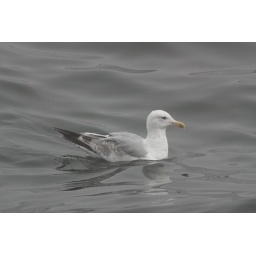
We watched alot of them swimming around on the water while waiting for the airshow to start